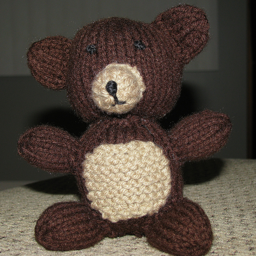
A knitted stuffed bear sits on an upholstered surface.
A hand made teddy bear is brown and beige.
A small brown crocheted stuffed animal on display.
Brown knitted teddy bear sitting on a bed
A stuffed brown teddy bear sitting on a bed.